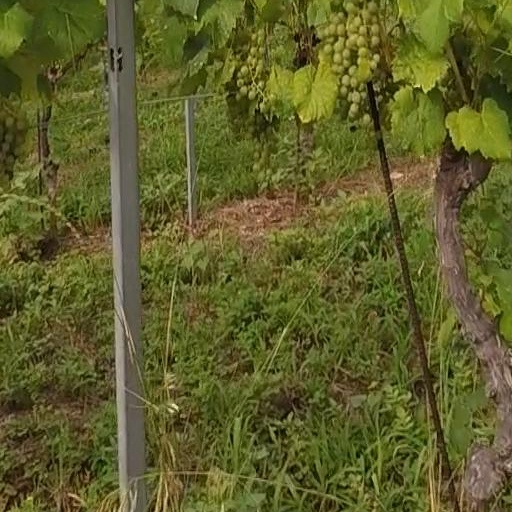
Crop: grape